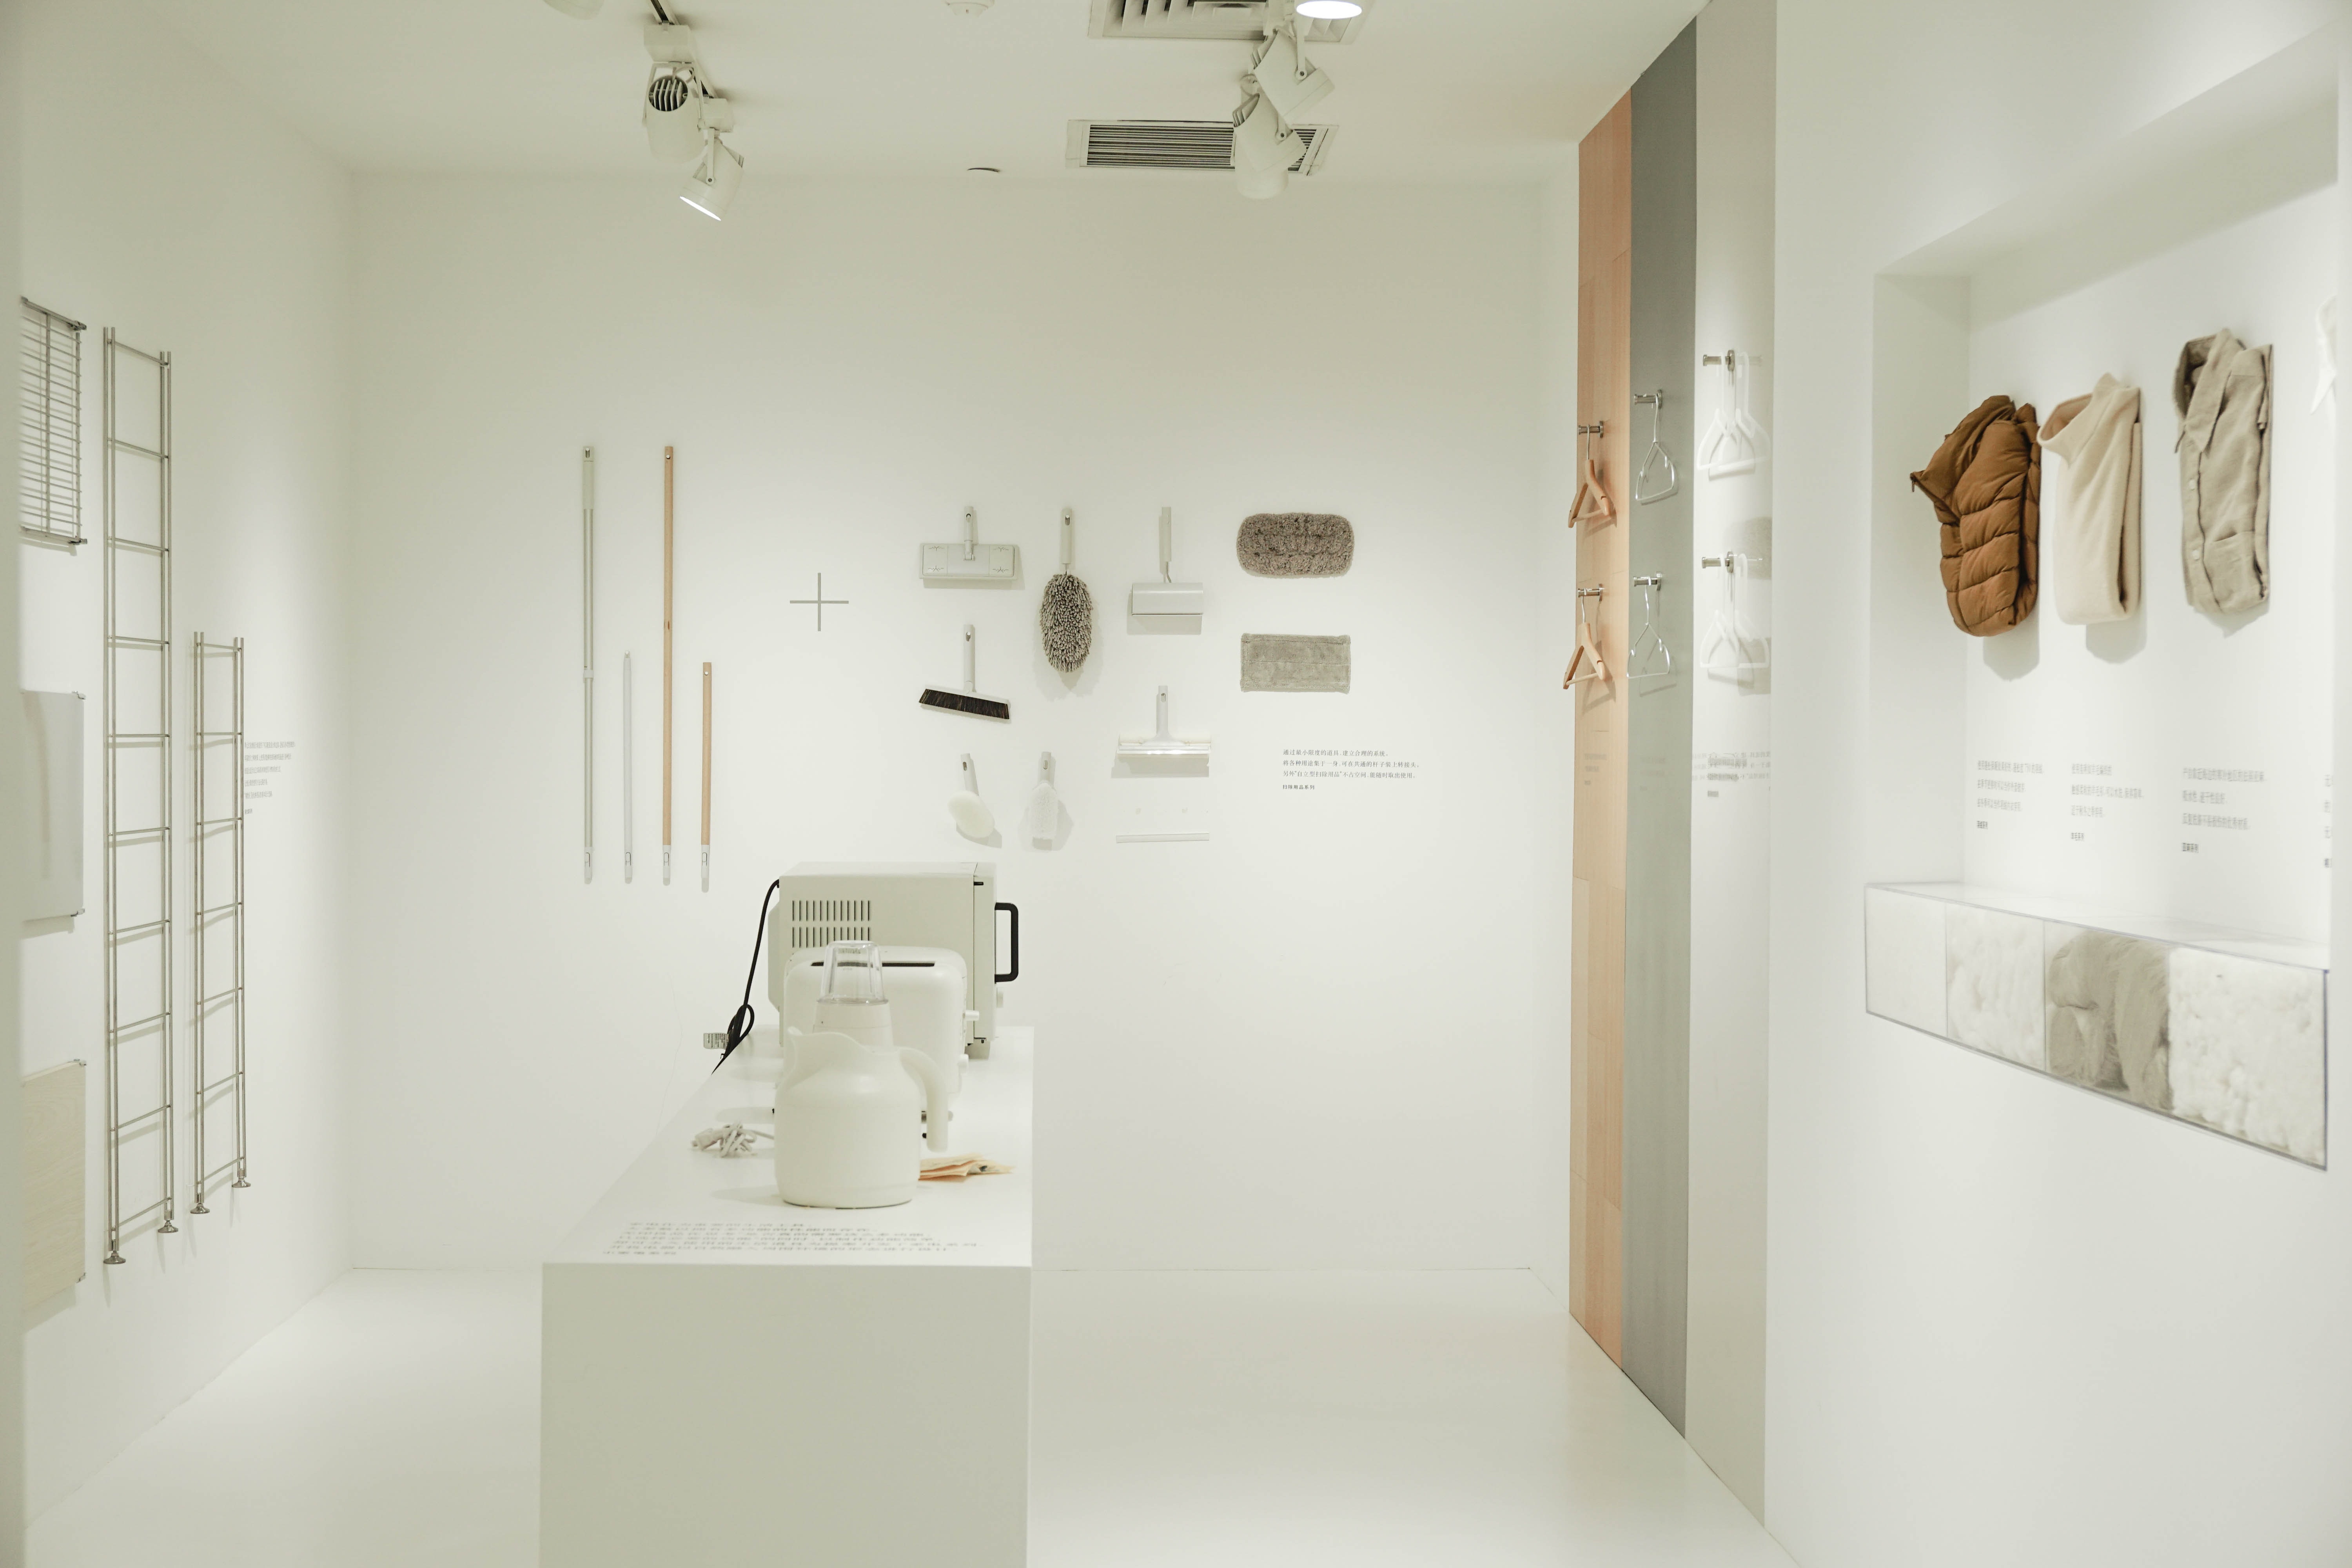
room, interior design, building, architecture, bathroom, floor, plumbing fixture, art